Sarajevo Canton

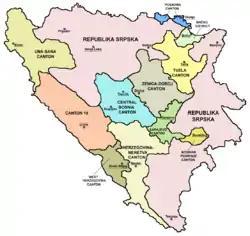
Cantons of the Federation of Bosnia and Herzegovina.

The Sarajevo Canton, officially the Canton of Sarajevo, is a federated state and one of the ten cantons of the Federation of Bosnia and Herzegovina in Bosnia and Herzegovina. Its cantonal seat is the city of Sarajevo, also the capital city of Bosnia and Herzegovina.